CargoBeamer

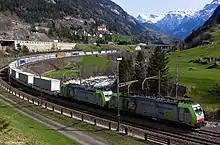
First CargoBeamer train on the Gotthard railway line, April 2015, pulled by BLS Cargo

Cargobeamer is an intermodal transport system. It involves specially designed pallets which can be carried on a road trailer; the pallets are fitted on top of flatcars but can slide sideways to allow trucks to drive on and off smoothly at intermodal terminals. A first testing terminal was opened in Leipzig in Germany; trial runs between Leipzig and Lithuania were planned in November 2010. Since July 2021, the first full CargoBeamer terminal is available to the public transport market in Calais, France.